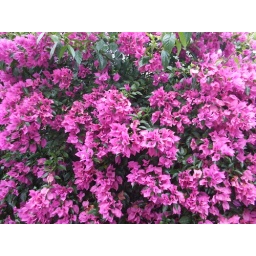
My favorite plants and flowers are in Susticacan.....Bougambilias